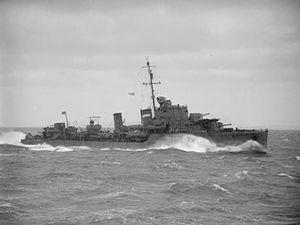
La Classe I est un groupe de 9 destroyers de la Royal Navy lancée entre 1936 et 1937.
L'Intrepid (D10) appartenait à une importante série de torpilleurs, comprenant neuf classes, dont la réalisation fut initiée par la Royal Navy, de 1927 à 1938.
Le convoi QP 13 est le nom de code d'un convoi allié durant la Seconde Guerre mondiale. Il fait partie d'une série de convois destinés à ramener les navires alliés des ports soviétiques du nord vers les ports britanniques. Les Alliés cherchaient à ravitailler l'URSS qui combattait leur ennemi commun, le Troisième Reich. Les convois de l'Arctique, organisés de 1941 à 1945, avaient pour destination le port d'Arkhangelsk, l'été, et Mourmansk, l'hiver, via l'Islande et l'océan Arctique, effectuant un voyage périlleux dans des eaux parmi les plus hostiles du monde.